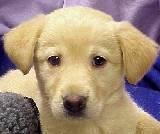
dog